Musheerabad

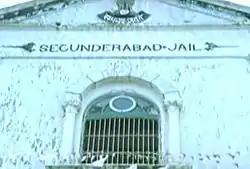
Old Secunderabad Jail, also known as Musheerabad Jail which was constructed in the 1915 and demolished in 2003.

The area housed the Musheerabad Jail until 2003 after which it was demolished and a new hospital and the new premises of Gandhi Medical College were constructed in the same area. Most of the recent development of Musheerabad has occurred following the construction of the Gandhi Medical College and the adjoining Gandhi Hospital, one of the largest public hospitals in Telangana. Several postgraduate medical entrance coaching centres, restaurants and apartments have sprung up in the area, owing to the large number of medical students residing in Musheerabad. The presence of the hospital has also led to several diagnostic labs and pharmacies opening their branches in Musheerabad. A separate station for Gandhi Medical College has also been planned on the Hyderabad Metro rail network.